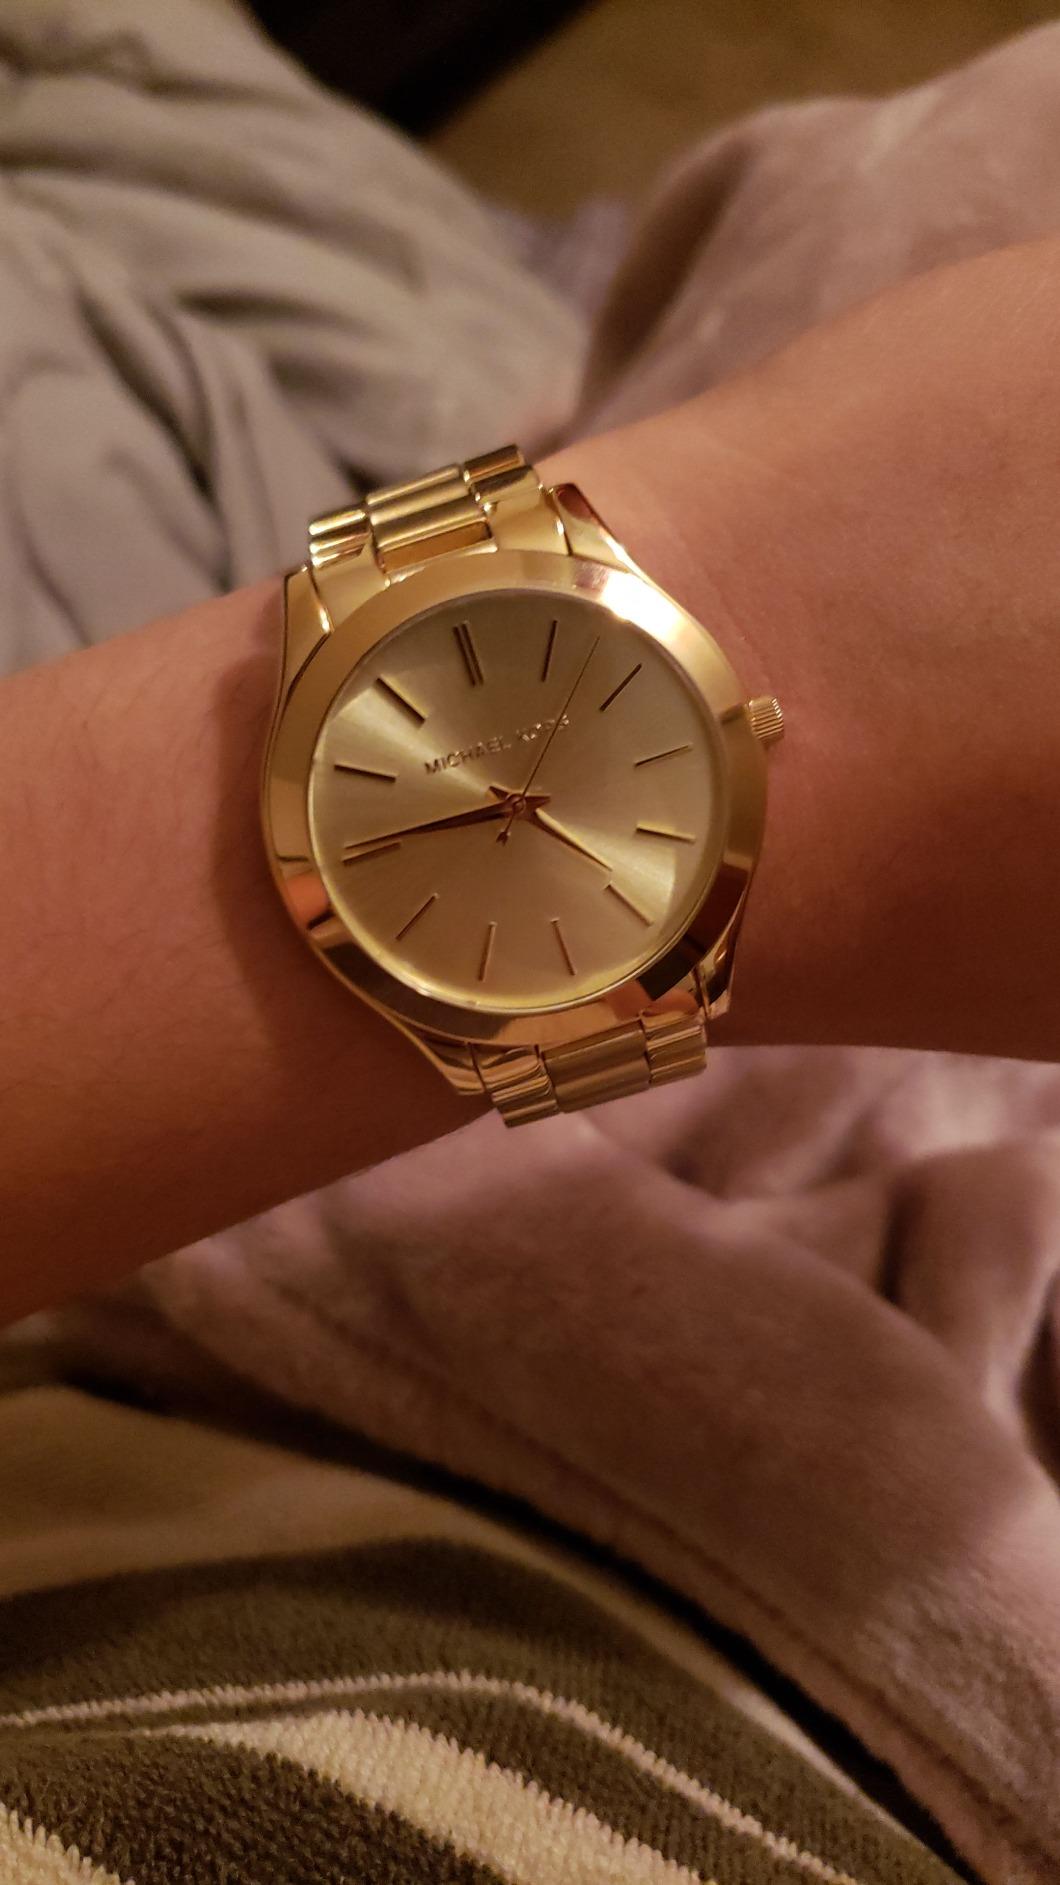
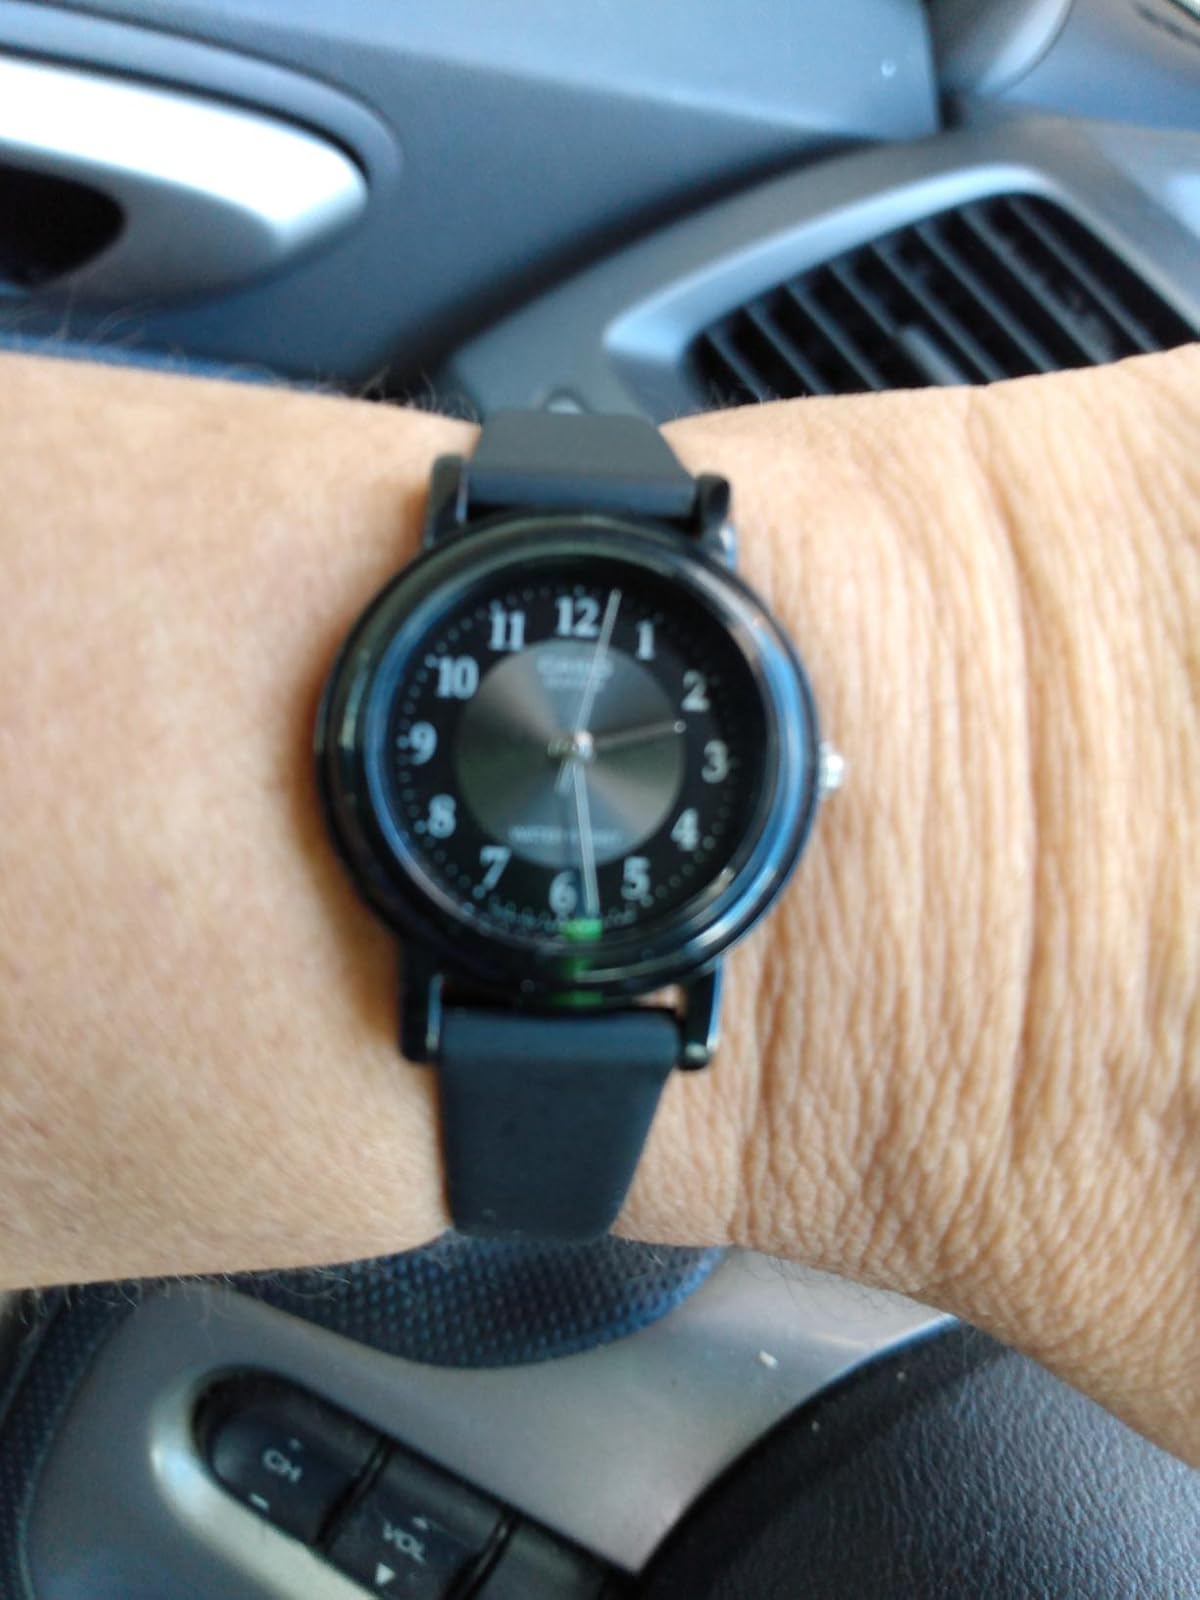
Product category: accessories_watch
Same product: no